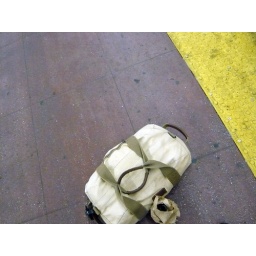
Overnight bag on platform with beer in brown bag